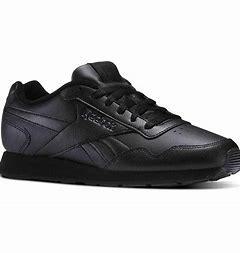
Brand: Reebok
Model: Royal Glide